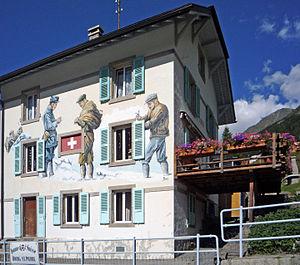
Cette maison était la douane Suisse à Bourg-Saint-Pierre. Sur la façade de l'illustration de contrebande, il y a une signature indiquant Brac. Sur la face du côté droite de la maison se trouve l'inscription 1901 Douane Suisse. On peut distinguer un paquet de cigarette dans un sac, synonyme de contrebande. Deux anciennes images illustrent la maison de la douane entre 1910 et 1930, ci-dessous, du photographe André Kern
Bourg-Saint-Pierre est une commune suisse du canton du Valais, située dans le district d'Entremont. Le col du Grand-Saint-Bernard et l'hospice homonyme se trouvent sur le territoire de la commune.
La contrebande désigne le transport illégal de marchandises ou de personnes, en particulier au travers de frontières, ceci afin d'éviter de payer des taxes ou de faire entrer des produits interdits dans un pays ou, inversement, d'en faire sortir malgré l'interdiction. Par extension, et comme il s'agit des mêmes réseaux, la contrebande peut concerner des personnes, soit pour leur permettre d'entrer dans un pays qui leur est fermé, soit pour leur permettre de sortir d'un pays qui leur interdit. Le plus souvent, les biens alimentent un marché noir tandis que les individus sont contraints au travail clandestin.